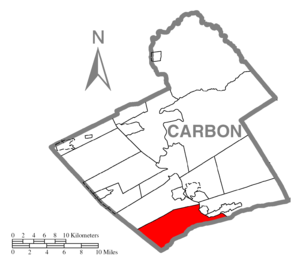
East Penn Township est un township, situé au sud du comté de Carbon, aux États-Unis. En 2010, il comptait une population de 2 881 habitants.